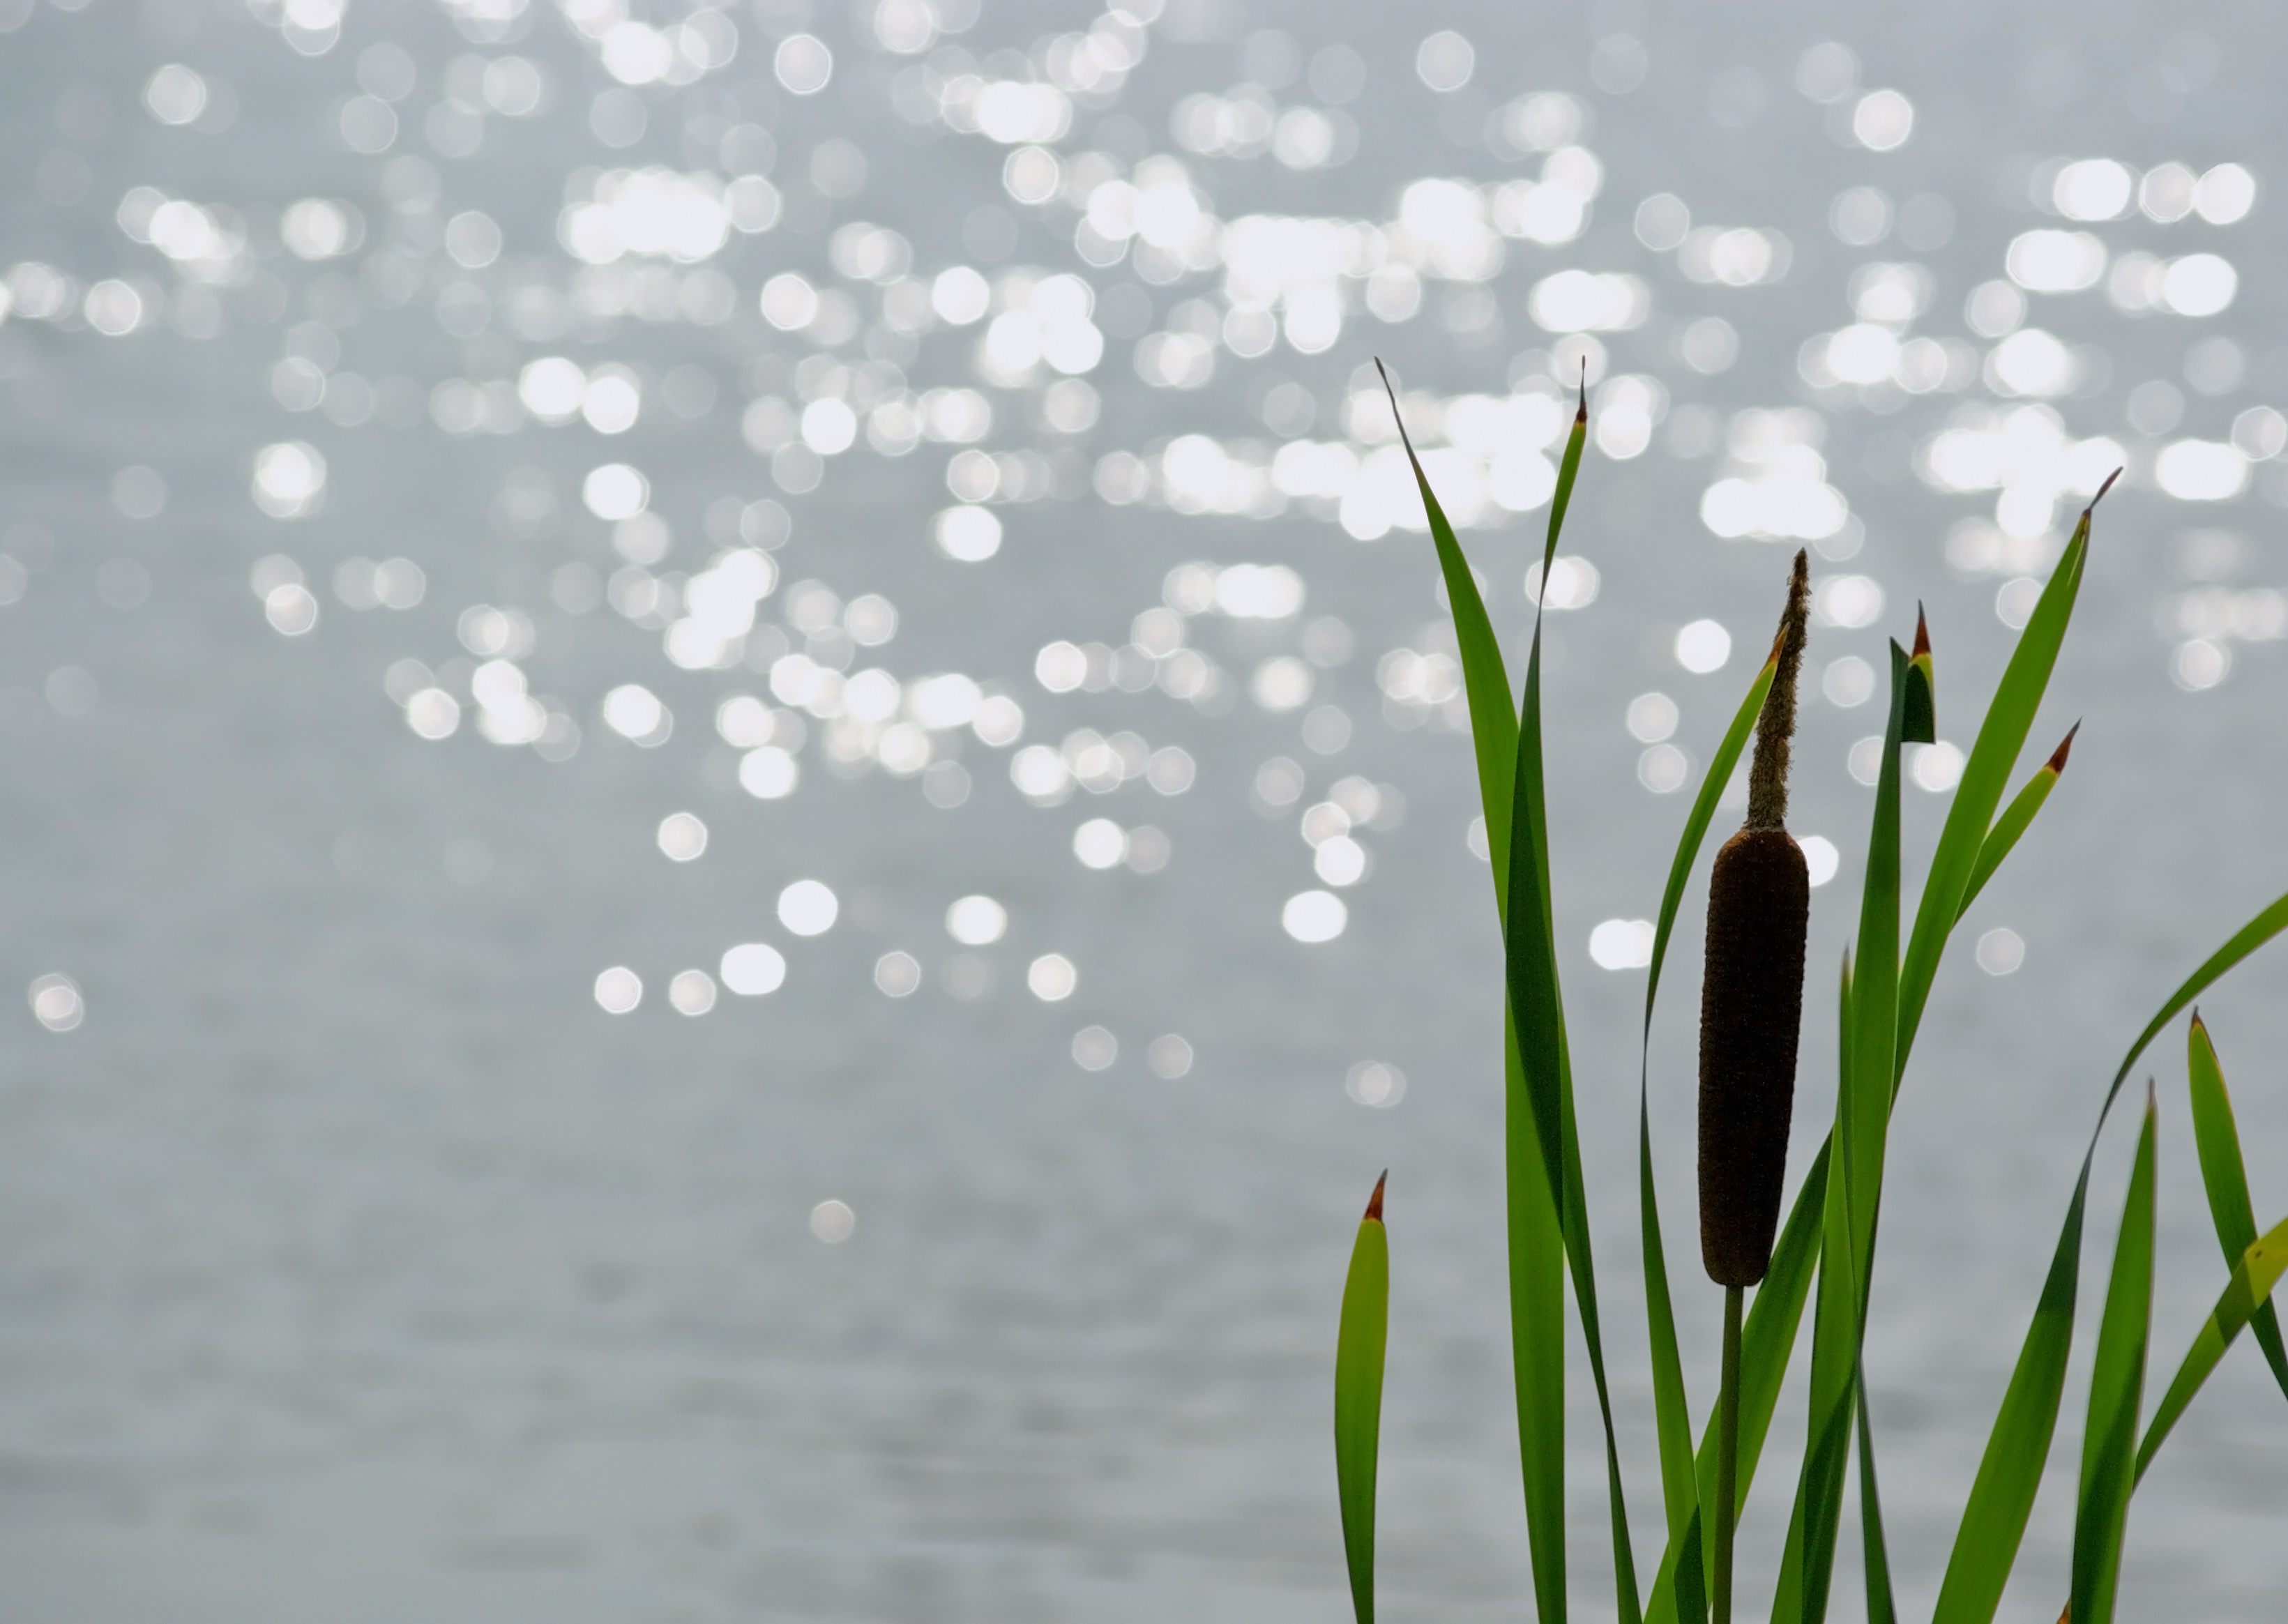
landscape, water, nature, grass, plant, sun, stem, leaf, flower, reed, green, brown, botany, flora, close up, sparkling, scene, macro photography, cattail, flowering plant, bulrush, reedmace, typha latifolia, grass family, plant stem